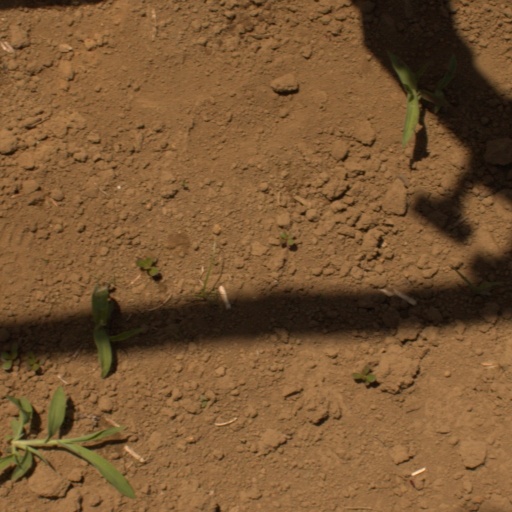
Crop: Jerusalem artichoke